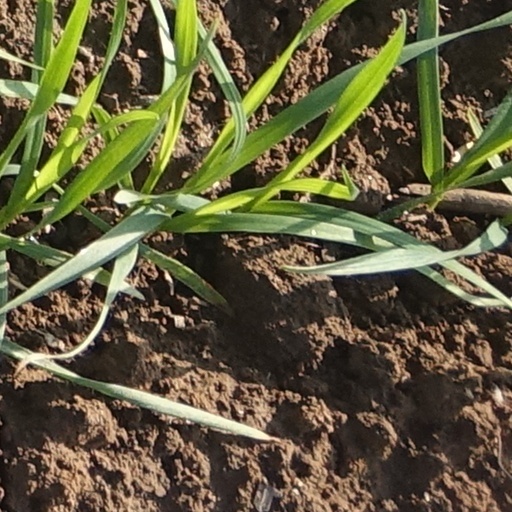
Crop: wheat